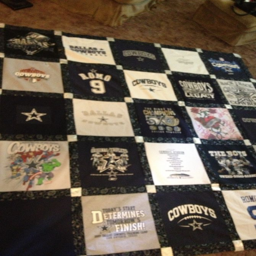
how to make a quilt from tee shirts : steps